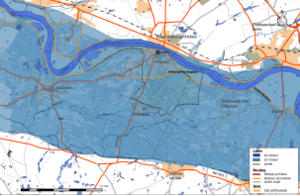
Zone inondable et réseaux hydrographique et routier de la commune de Jargeau.
Le déversoir de Jargeau est un ouvrage d'art français construit pour évacuer une partie des eaux de la Loire dans le val d'Orléans en cas de risque d'inondation.
Jargeau est une commune française de la région naturelle du Val de Loire. Elle est située dans l'arrondissement d'Orléans, le département du Loiret en région Centre-Val de Loire, dans le canton de Châteauneuf-sur-Loire, sur la rive gauche de la Loire, en face de la commune de Saint-Denis-de-l'Hôtel.